Cockayne baronets

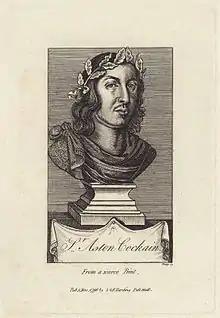
Engraving of Sir Aston Cockayne, 1st Baronet (1608–1684)

The baronetcy of Cockayne of Ashbourne was created in the Baronetage of England on 10 January 1642 for Aston Cockayne, Lord of Ashbourne Hall, Derbyshire and Pooley Hall, Polesworth, Warwickshire.